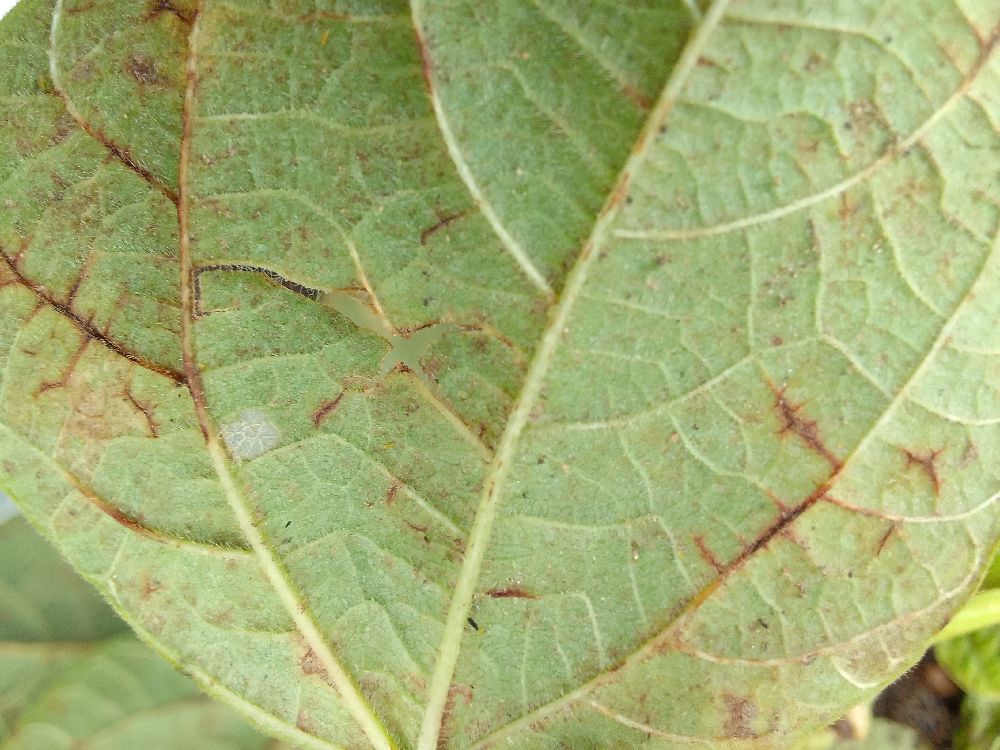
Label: anthracnose